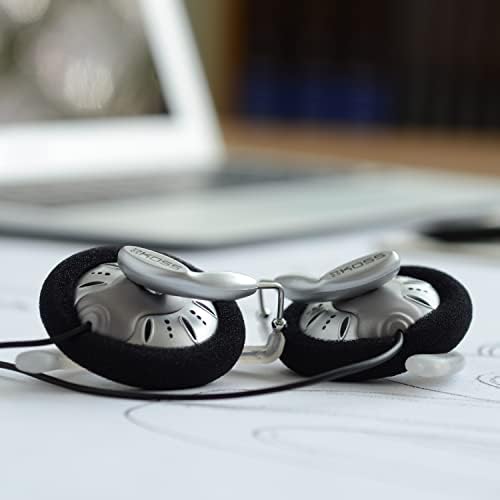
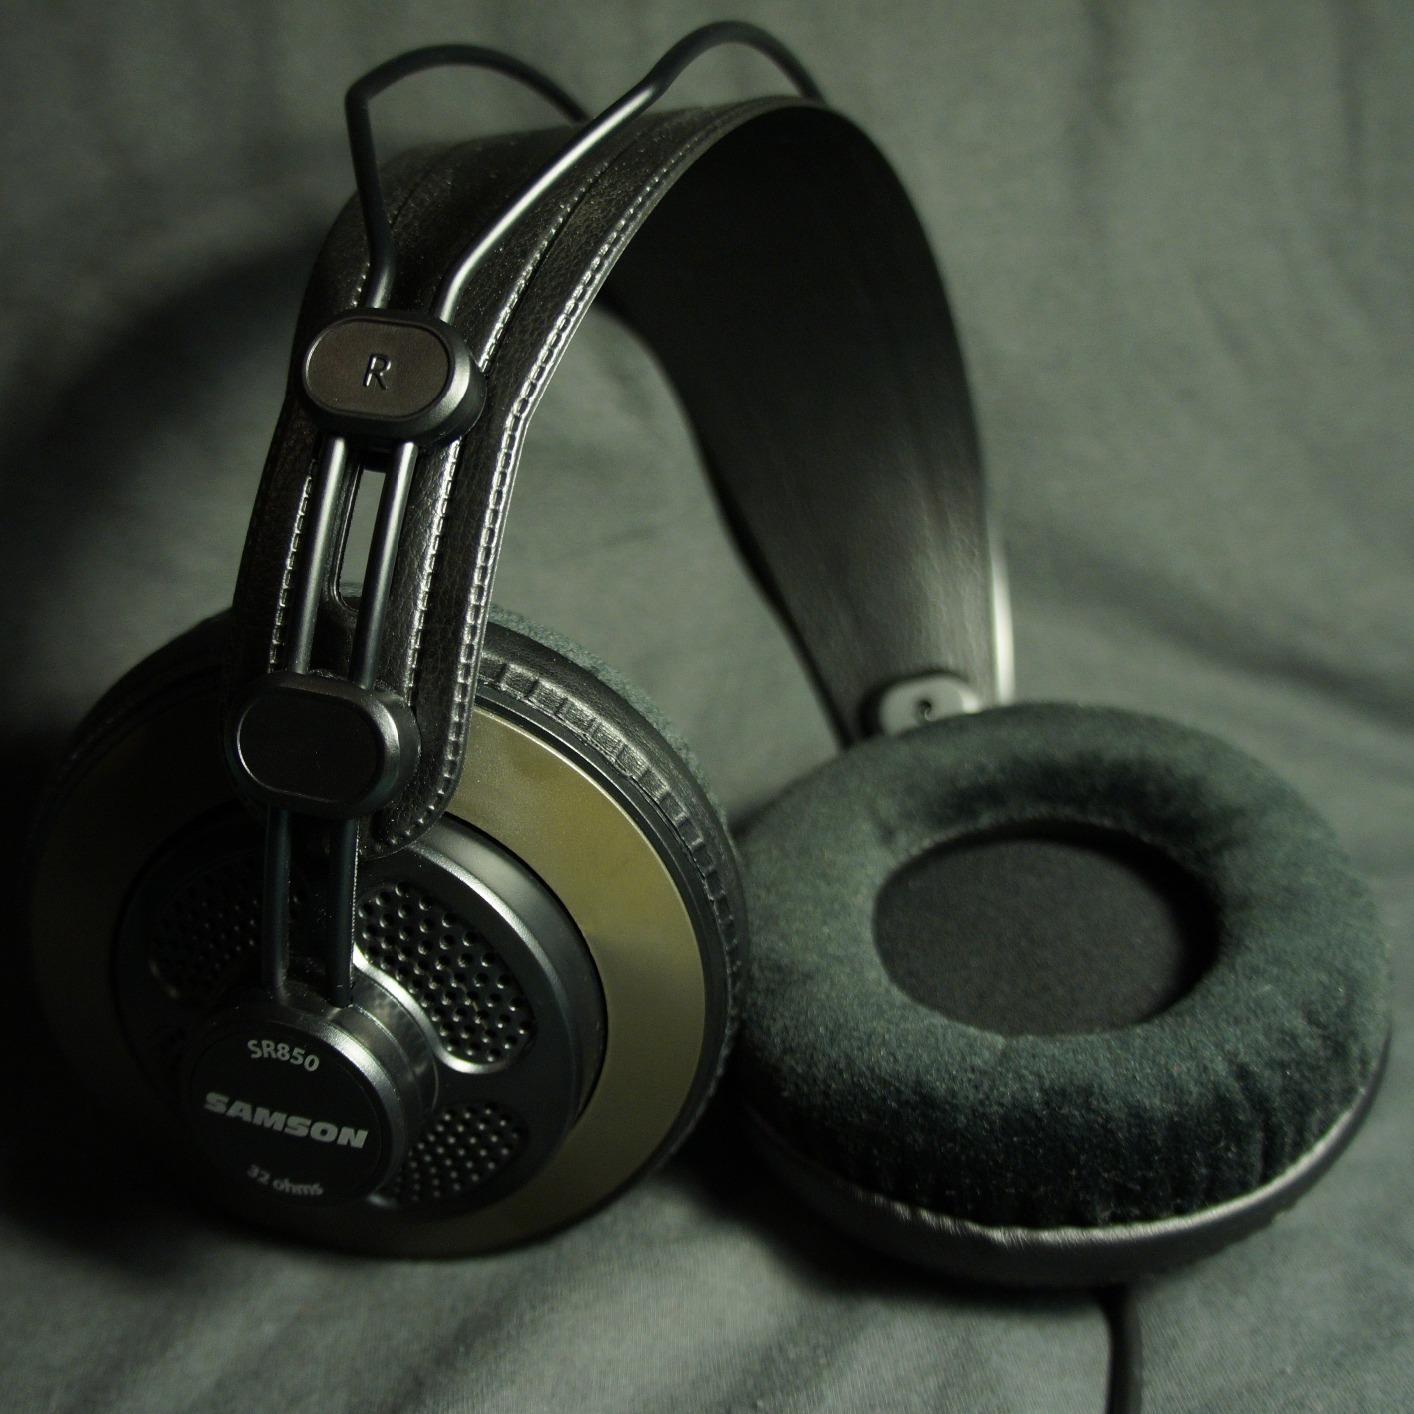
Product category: headphones
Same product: no